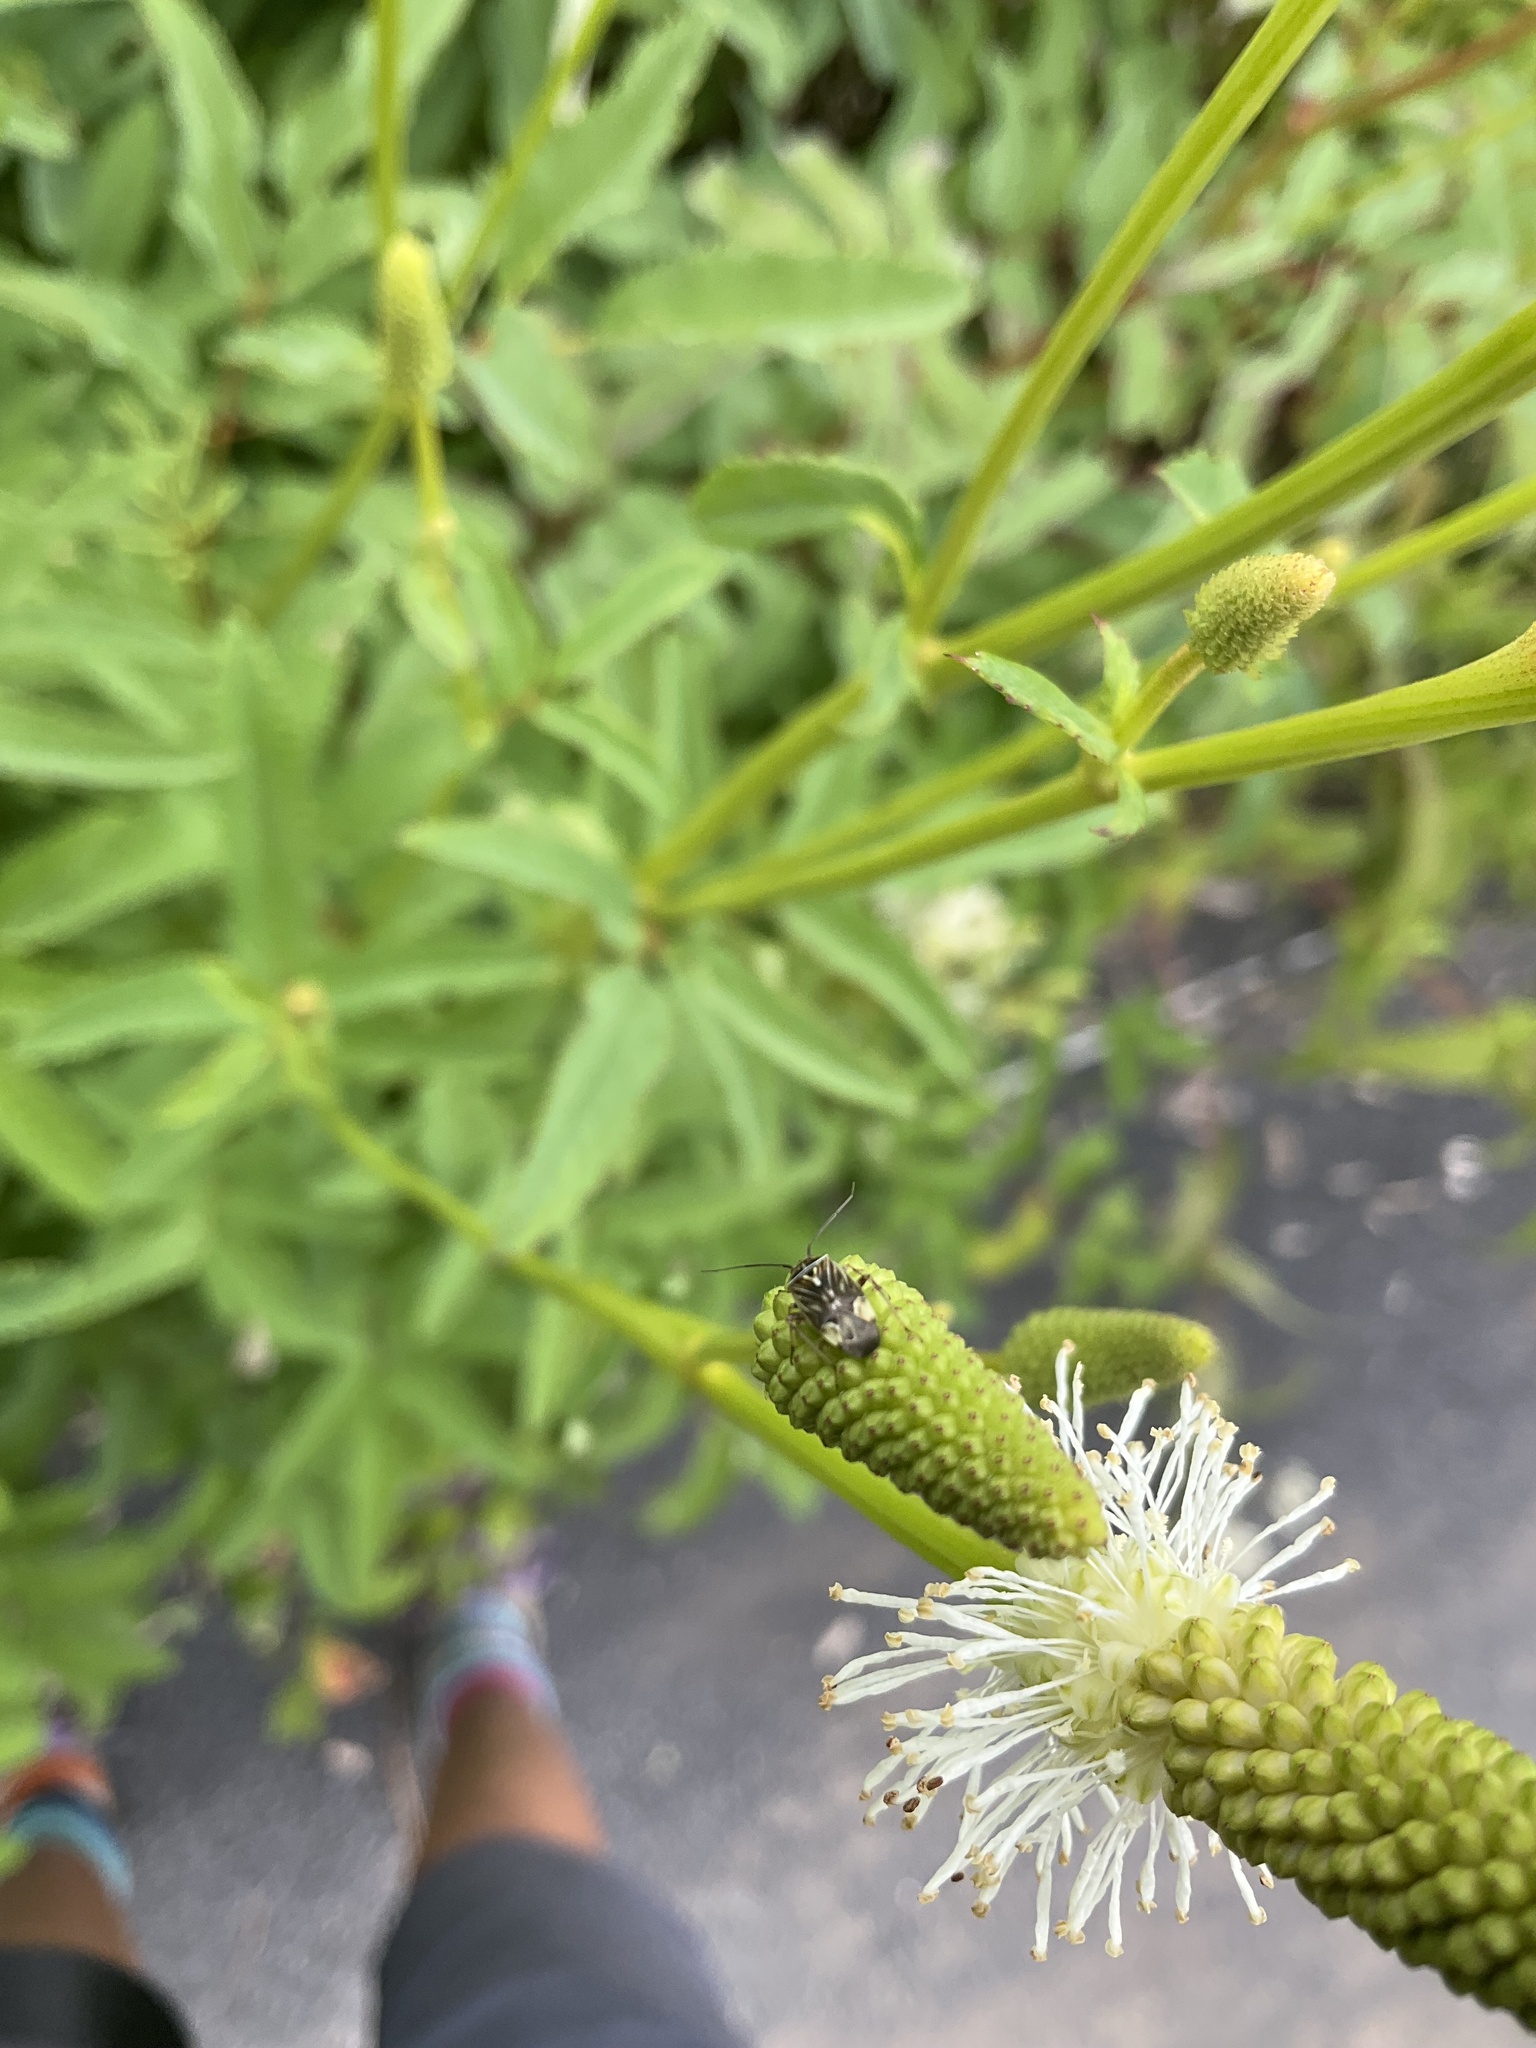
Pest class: lygus_bug